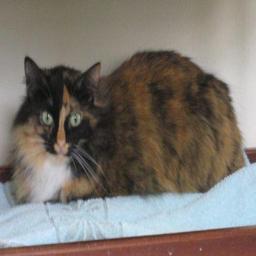
Animal: cats